Forge Mill Needle Museum

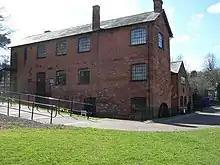
Forge Mill Needle Museum.

The Forge Mill Needle Museum in Redditch, Worcestershire, is a historic museum depicting Redditch's Industrial Heritage. Opened in 1983 by Queen Elizabeth II, it records how in Victorian times, Redditch was the international centre of the needle and fishing tackle industry and once produced 90% of the world's needles.